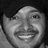
Emotion: happy